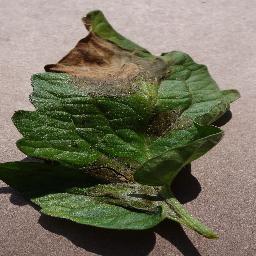
Label: Tomato___Late_blight